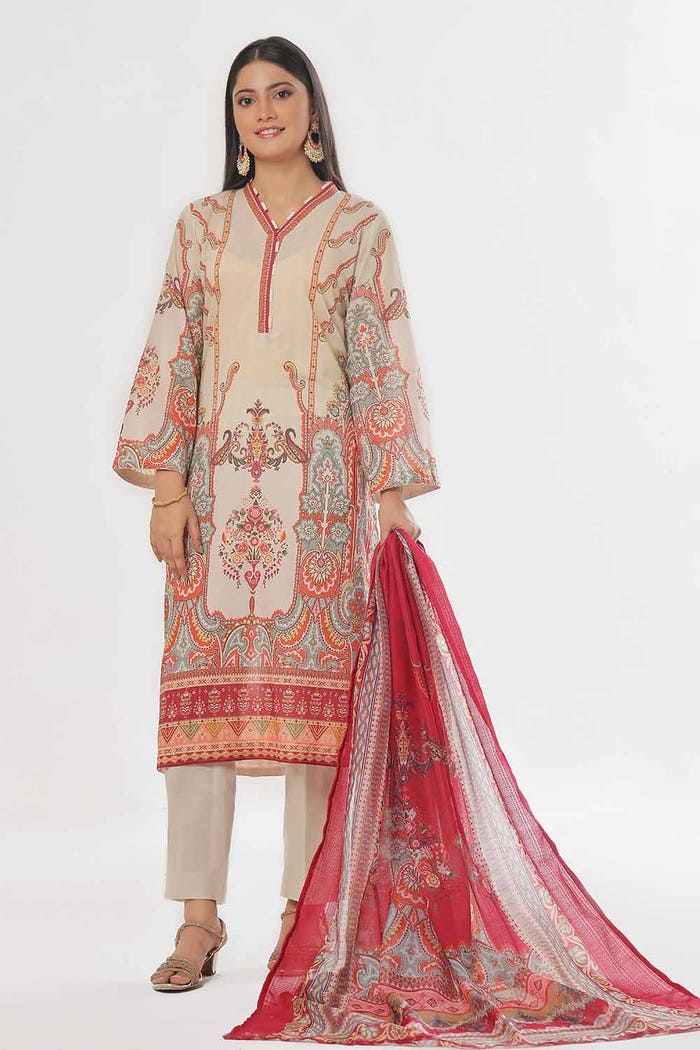
beige red kashmir embroidered sal